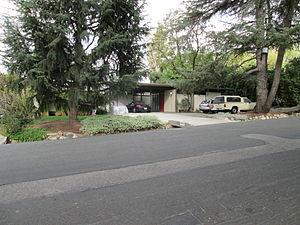
Ceci est la liste des lieux historiques inscrits sur le registre national dans le comté de Los Angeles en Californie.